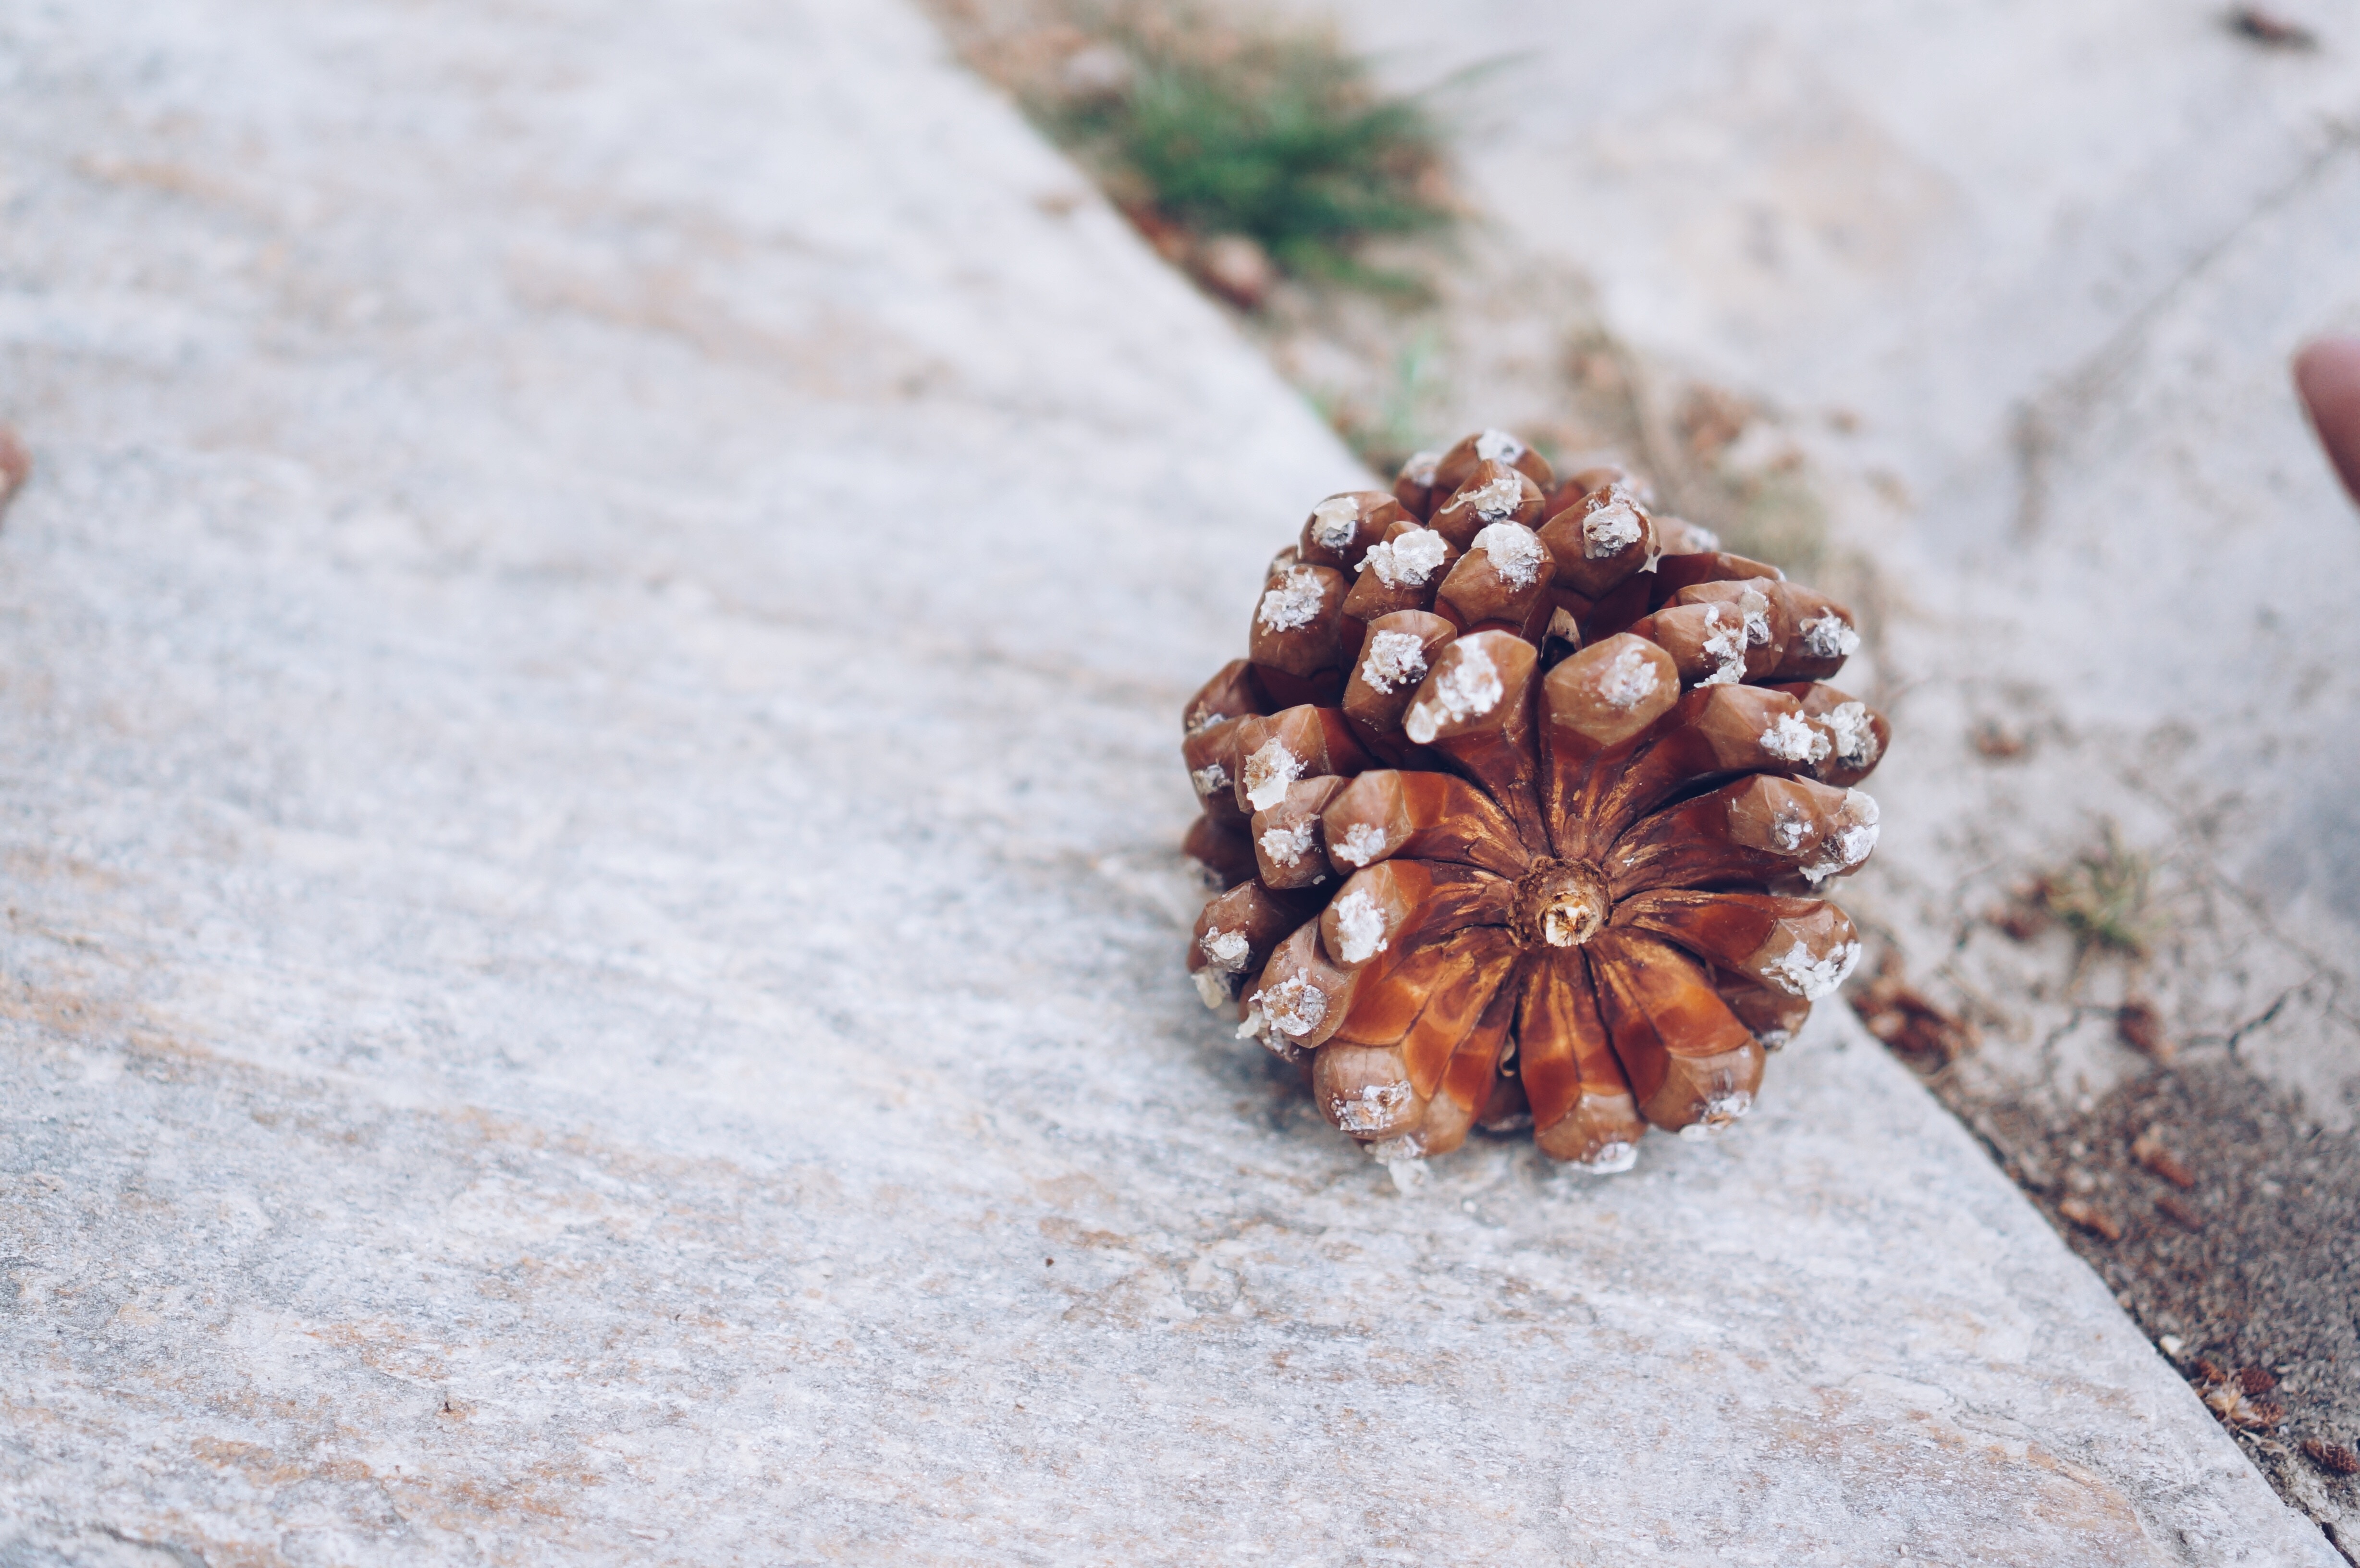
tree, nature, plant, wood, leaf, flower, spring, produce, flora, season, close up, macro photography